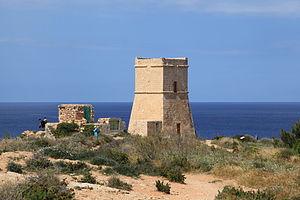
Les Tours côtières de Malte constituent des fortifications de l'île de Malte, construites entre 1605 et 1720.